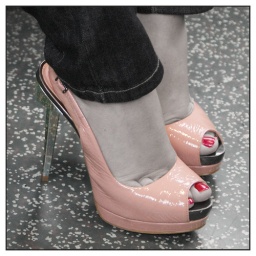
these shoes had gorgeous silvery heels, worn by a beautifully groomed girl